M. S. Sathyu

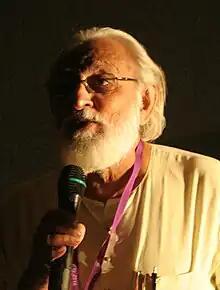
Sathyu in 2010

Mysore Shrinivas Sathyu (born 6 July 1930) is a film director, stage designer and art director from India. He is best known for his directorial "Garm Hava" (1973), which was based on the partition of India. He was awarded Padma Shri in 1975.